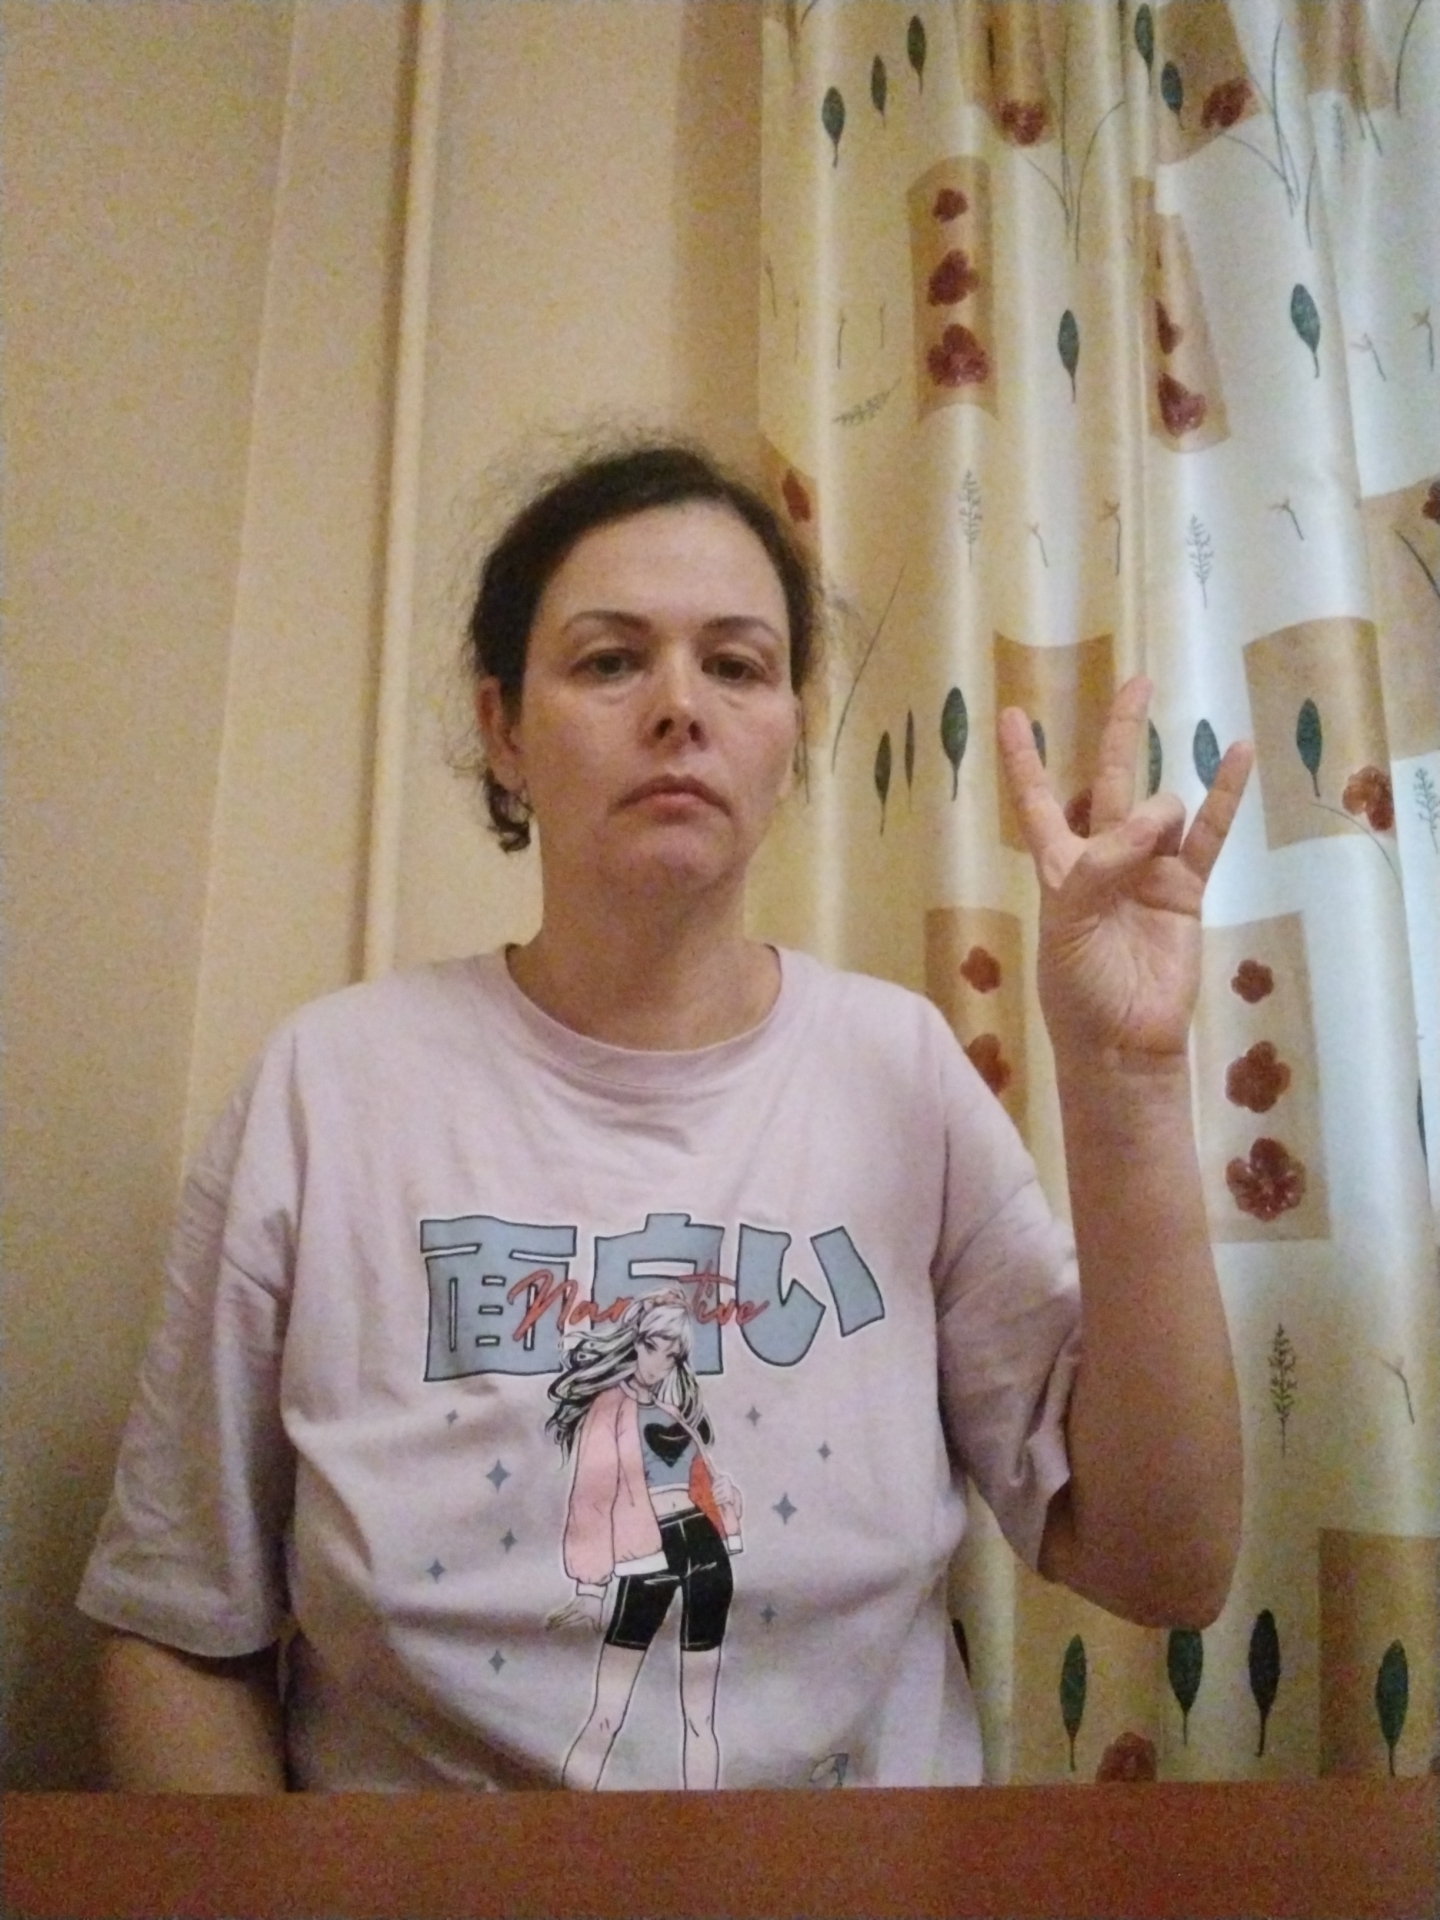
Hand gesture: three3